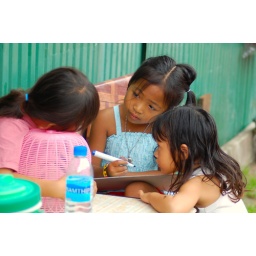
3 little girls in water market .